Sarah, Duchess of York

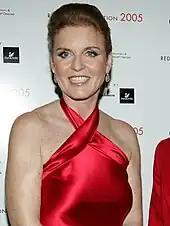
Sarah at The Heart Truth Red Dress Collection 2005 Fashion Show, in her role as ambassador of The Heart Truth

After the divorce, the British tabloids continued to cover Sarah's lifestyle. In 1995, a baggage handler at John F. Kennedy International Airport in New York City pleaded guilty to stealing her $382,000 diamond necklace and bracelet. Sarah's commercial interests have included an eleven-year endorsement with Weight Watchers and product development and promotion with Wedgwood and Avon.